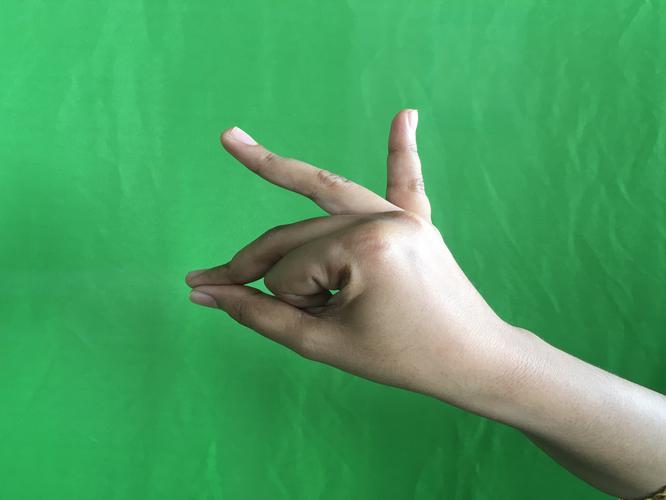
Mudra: Bramaram
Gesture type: single_hand